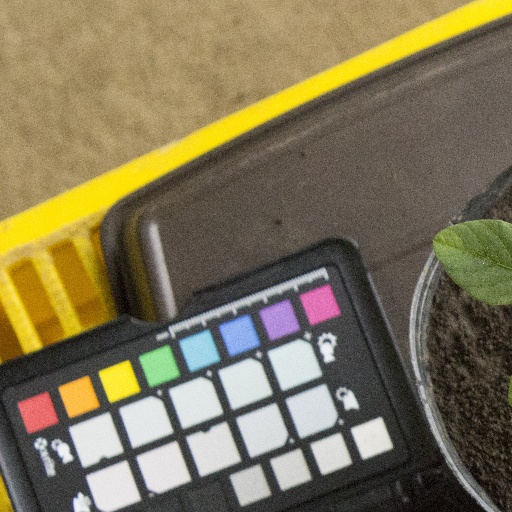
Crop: soybean